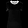
Label: T - shirt / top